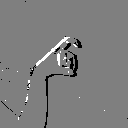
ASL letter: x